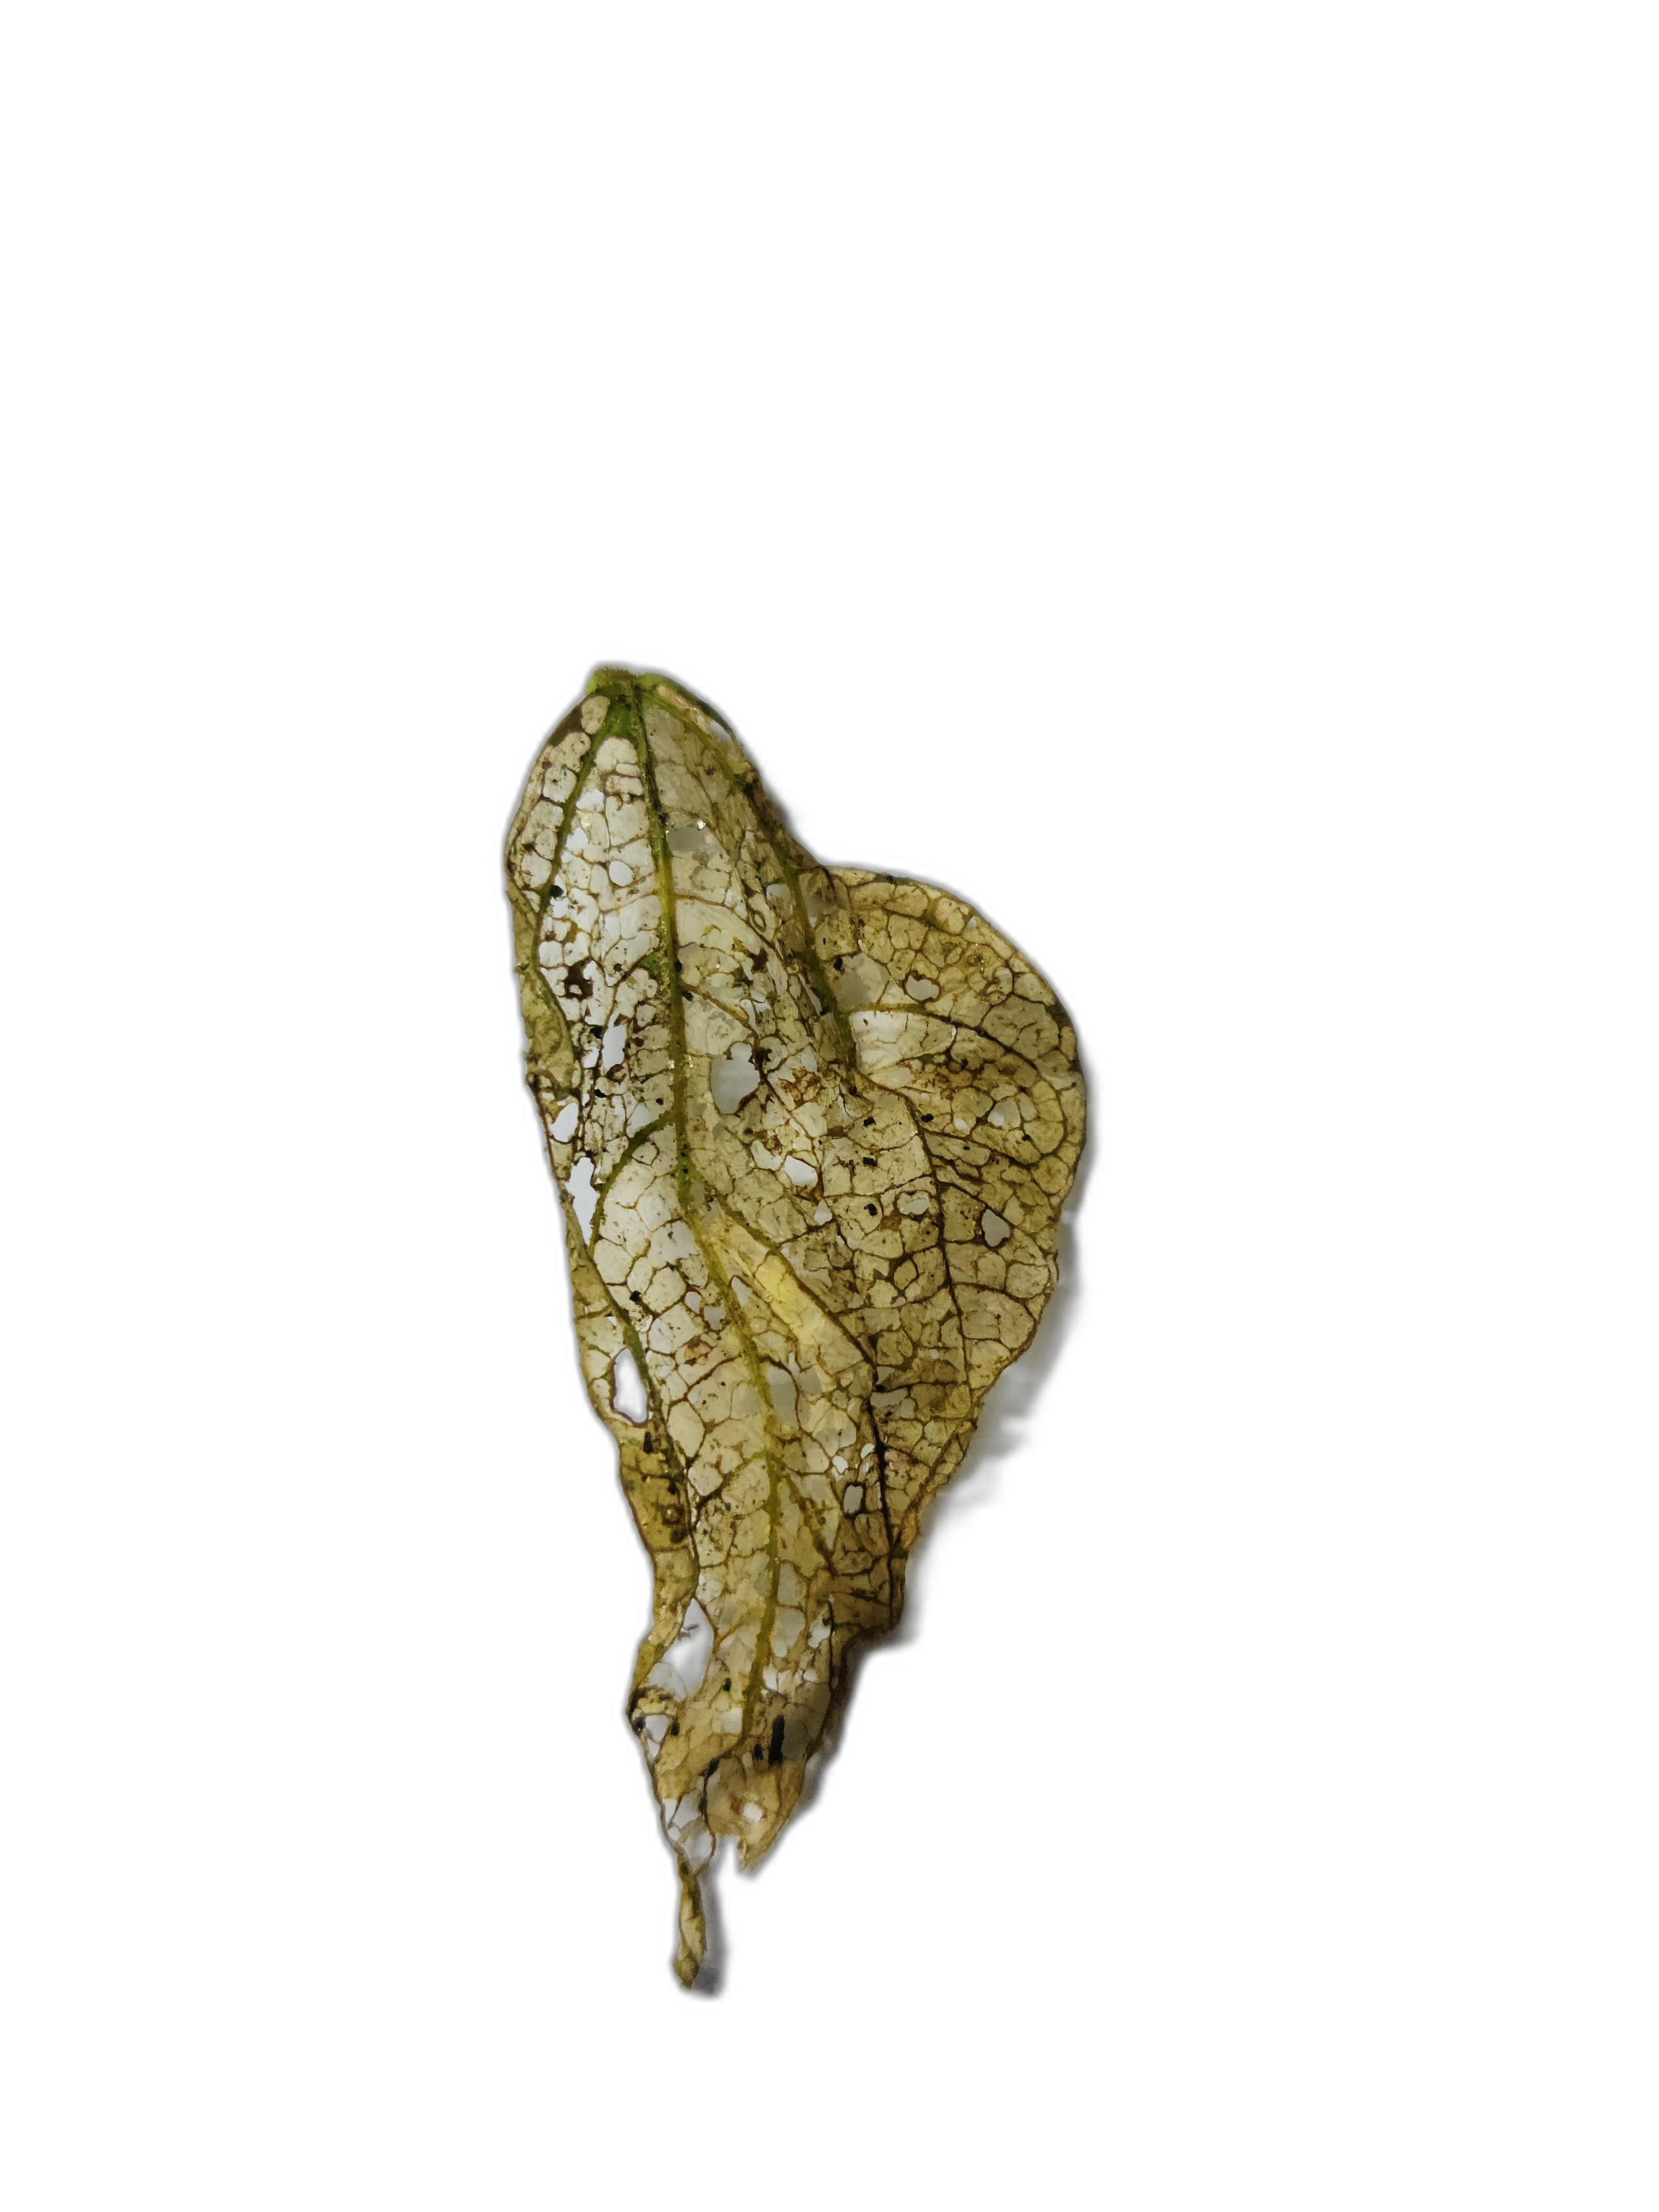
Label: Insect